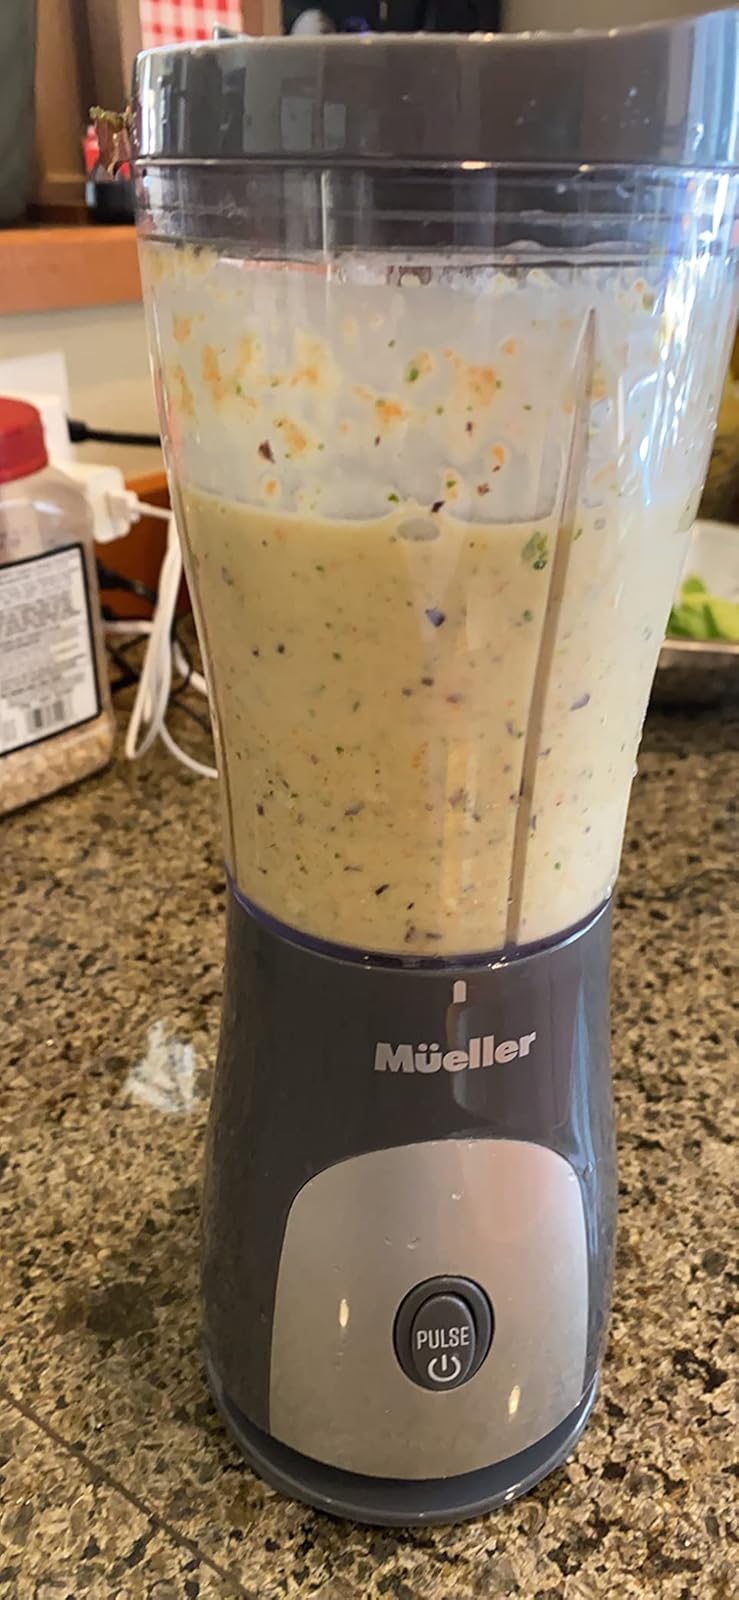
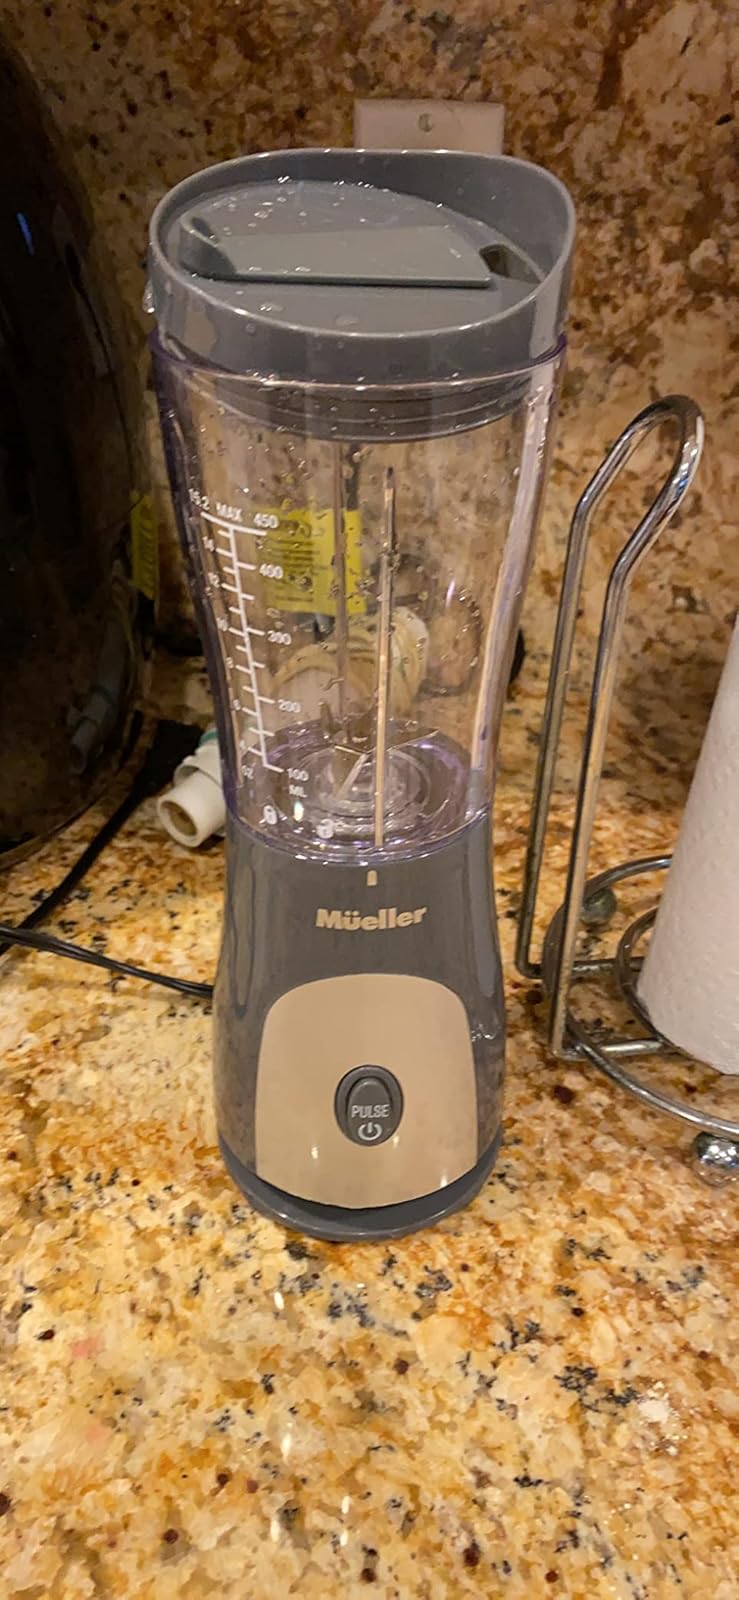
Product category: items_blender
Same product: yes